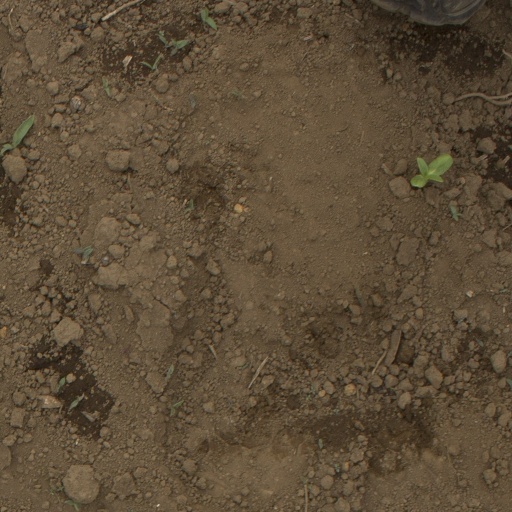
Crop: Jerusalem artichoke